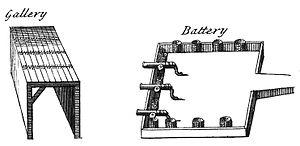
Parties de fortification en perspective cavalière
La perspective cavalière est un outil qui permet de représenter sur une feuille de papier des objets qui existent en volume. Cette représentation n'a pas de point de fuite : la taille des objets ne diminue pas lorsqu'ils s'éloignent. C'est une forme particulière de perspective axonométrique, où l'on situe les points grâce à leurs coordonnées dans un repère orthogonal formé de trois axes. On l'a parfois appelée tibériade.
Un dessin d'architecture est un dessin de tout type et nature, utilisé dans le domaine de l'architecture.